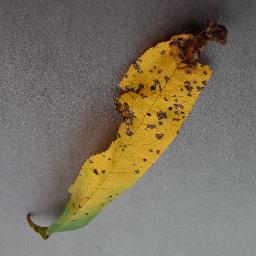
Label: Peach___Bacterial_spot